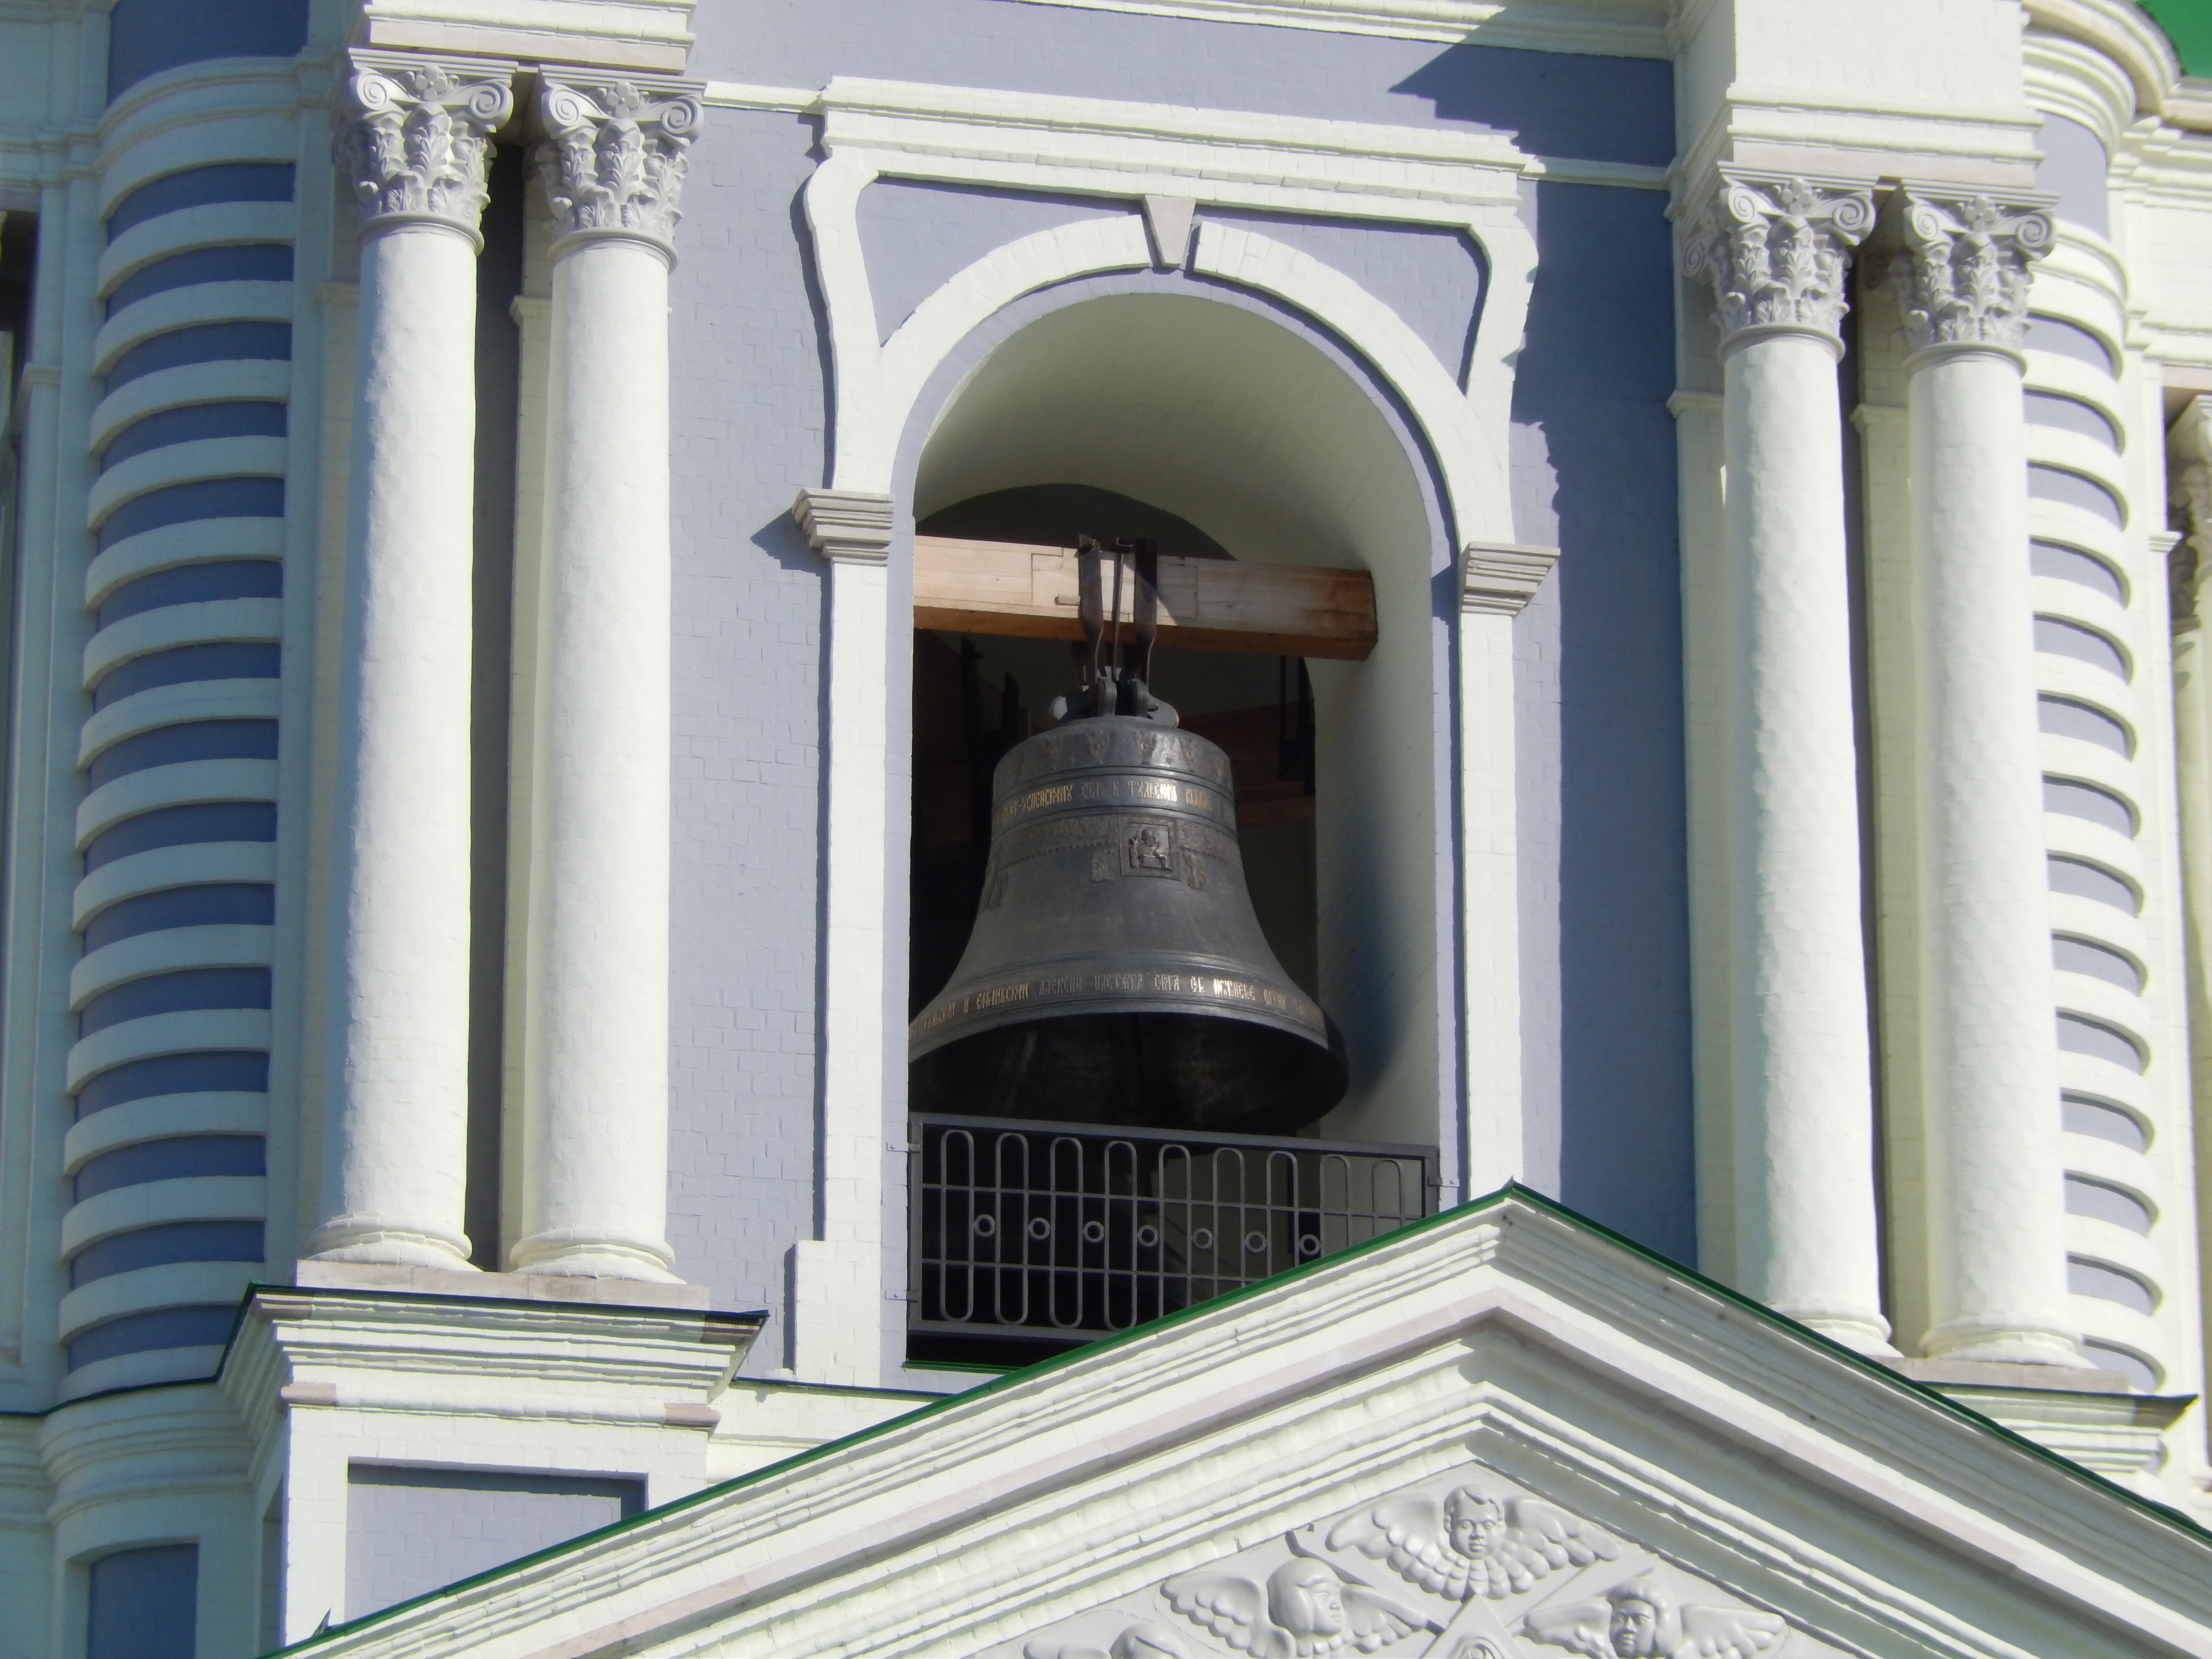
architecture, structure, bell, column, religion, facade, tourism, lighting, interior design, russia, belfry, showplace, daylighting, baluster